1981 Sugar Bowl

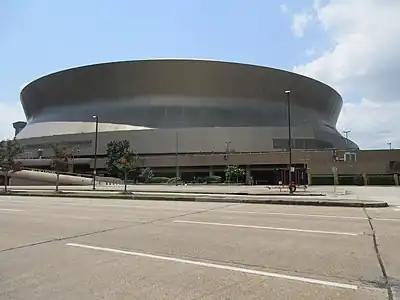
The Louisiana Superdome in New Orleans, Louisiana, hosted the Sugar Bowl.

The 1981 Sugar Bowl was the 47th edition of the college football bowl game, played at the Louisiana Superdome in New Orleans, Louisiana, on Thursday, January 1. Part of the 1980–81 bowl game season, it matched the undefeated and top-ranked Georgia Bulldogs of the Southeastern Conference, and the seventh-ranked Notre Dame Fighting Irish. A slight underdog, Georgia won, 17–10.